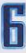
Number: 6